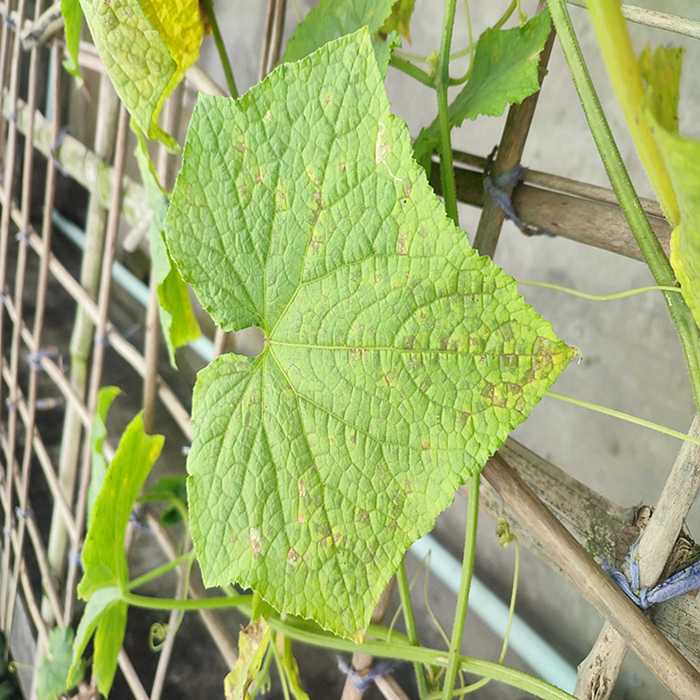
Plant: Cucumber
Label: Downy mildew